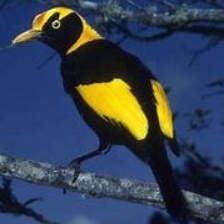
Species: REGENT BOWERBIRD
Scientific name: SERICULUS CHRYSOCEPHALUS